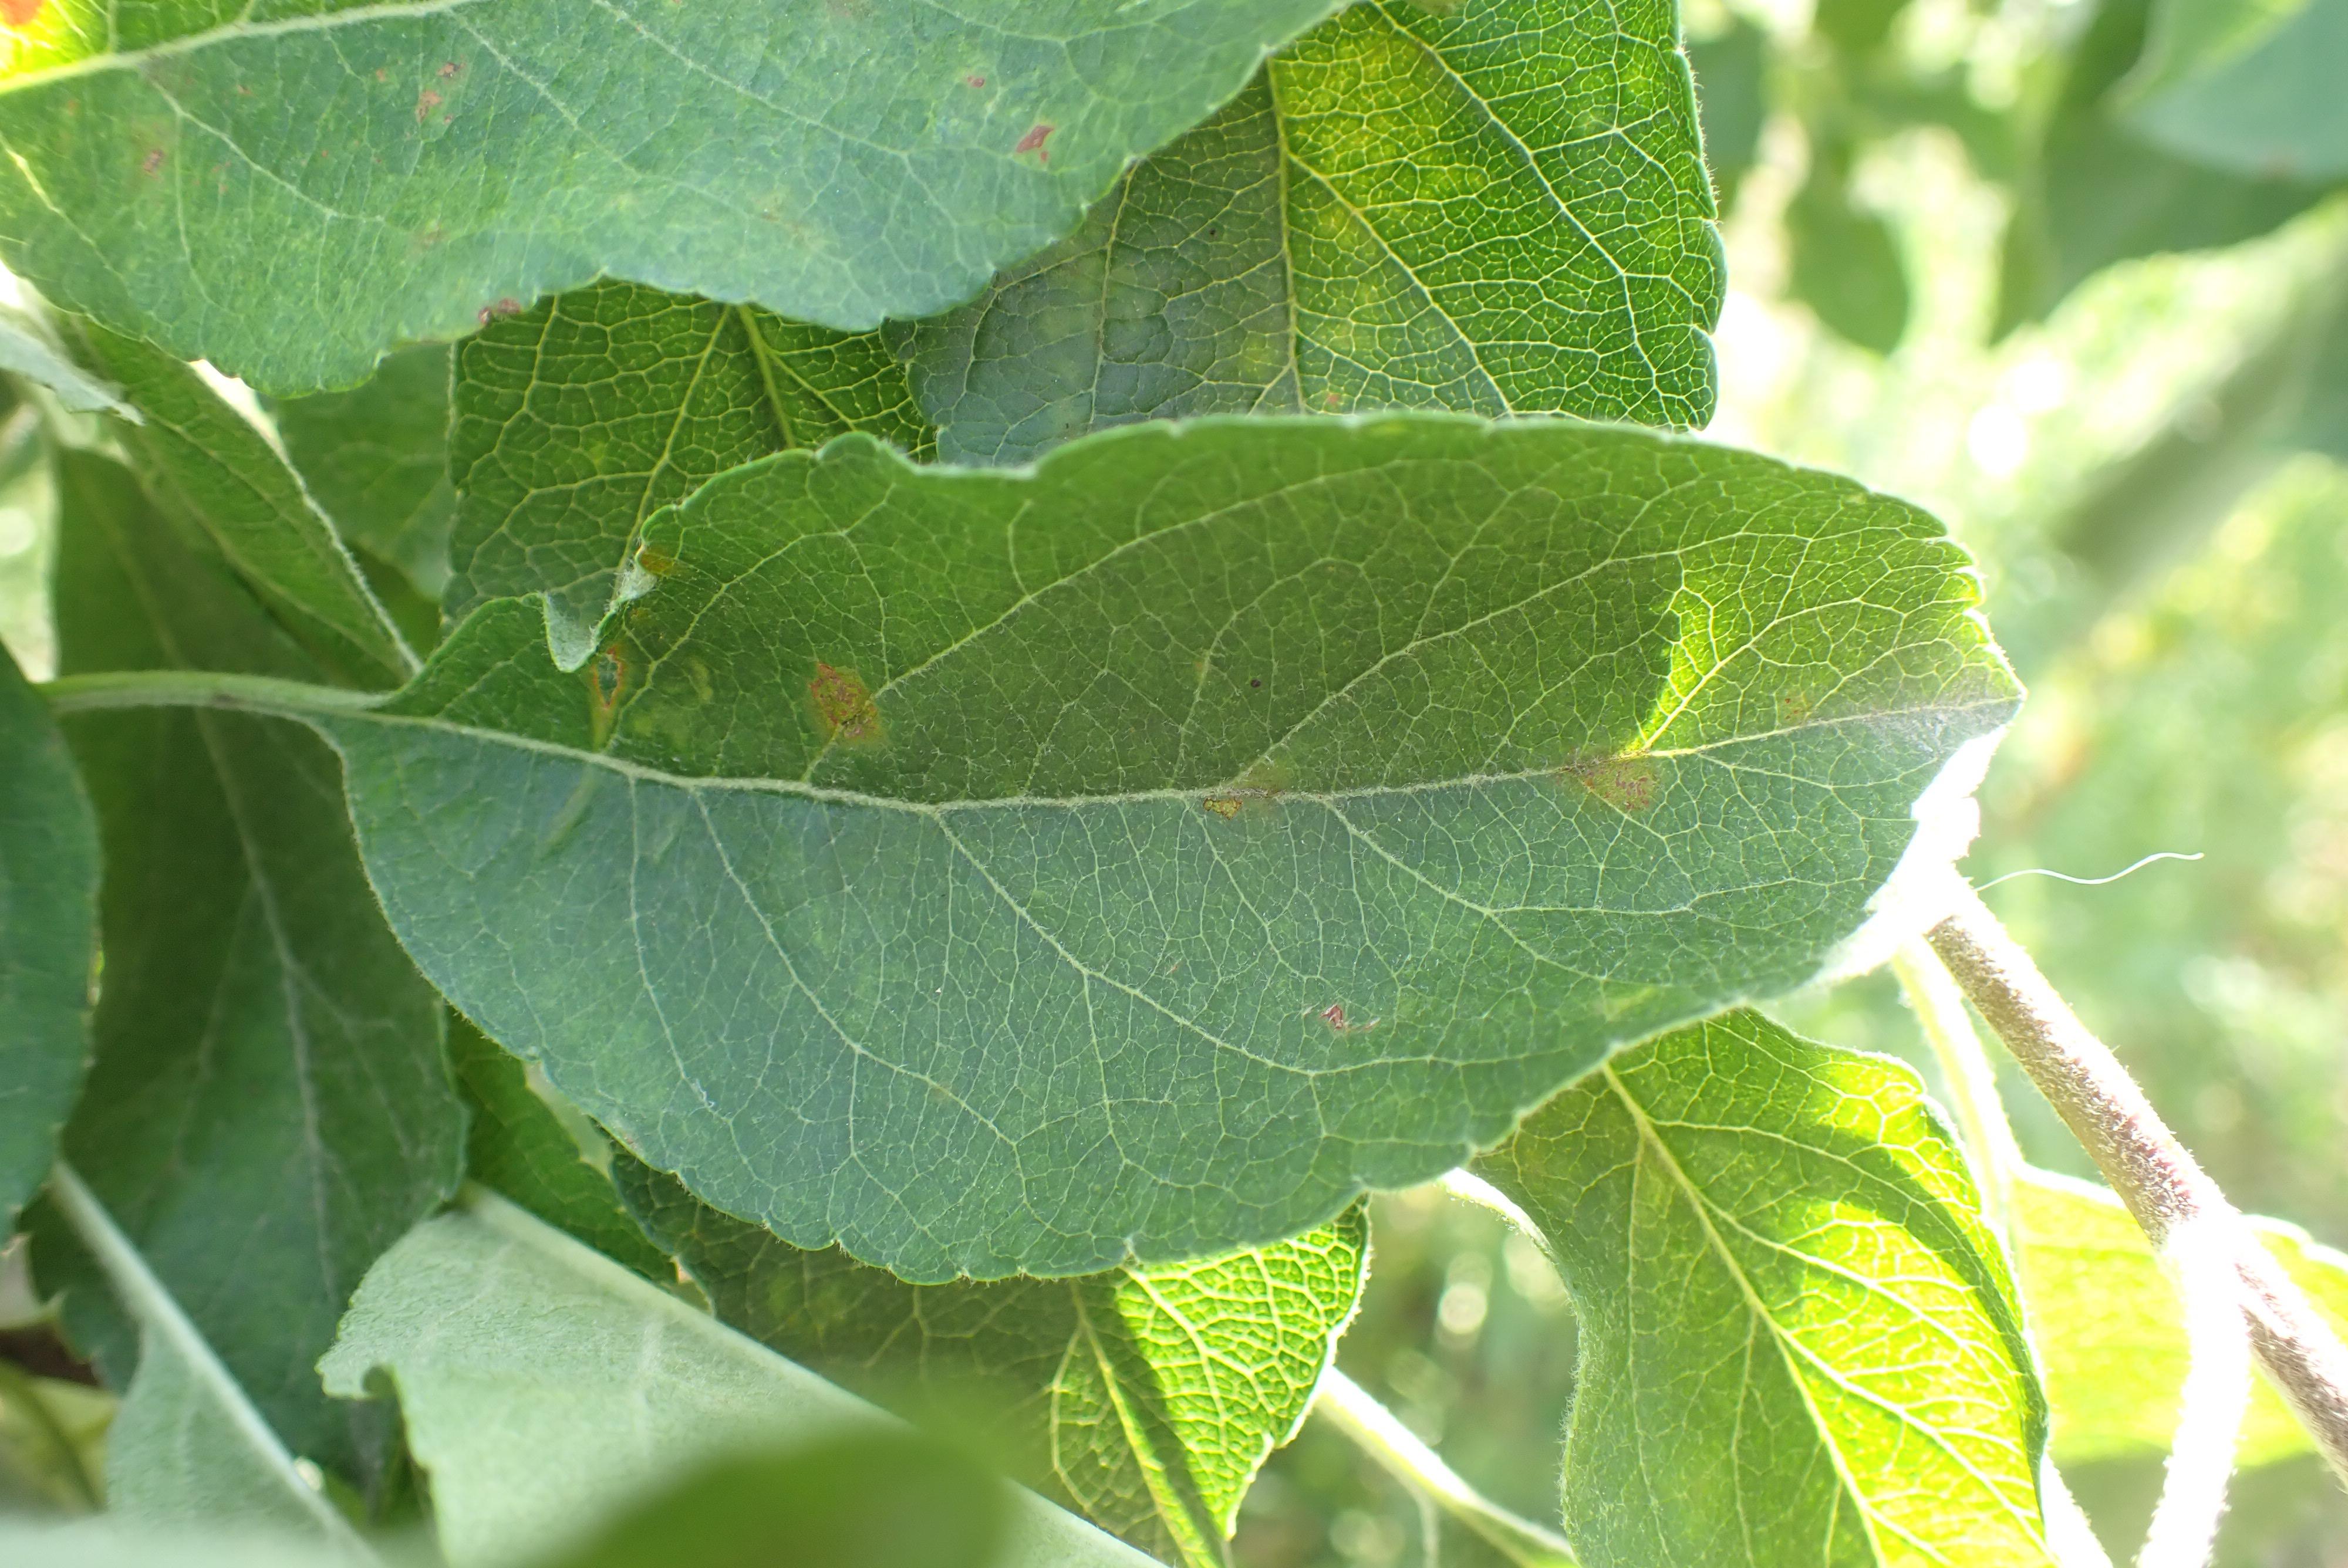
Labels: scab